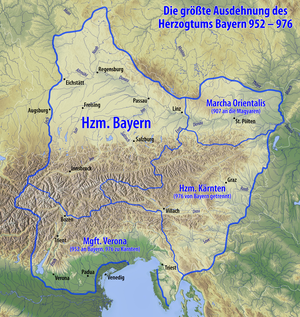
L’histoire de l'Autriche désigne l'histoire du pays d'Europe centrale appelé aujourd'hui Autriche. Mais la définition géopolitique du pays ayant connu de profonds changements au cours des périodes moderne et contemporaine, cette histoire concerne donc aussi les pays voisins : Allemagne, Hongrie, Suisse, Italie, etc.
Eberhard de Bavière est le fils ainé du duc Arnulf Ier de Bavière et de son épouse Judith de Frioul. Il succède à son père en 937 comme duc de Bavière mais dès 938 le roi Othon Iᵉʳ de Germanie le dépose.
Cette page concerne l'année 976 du calendrier julien.